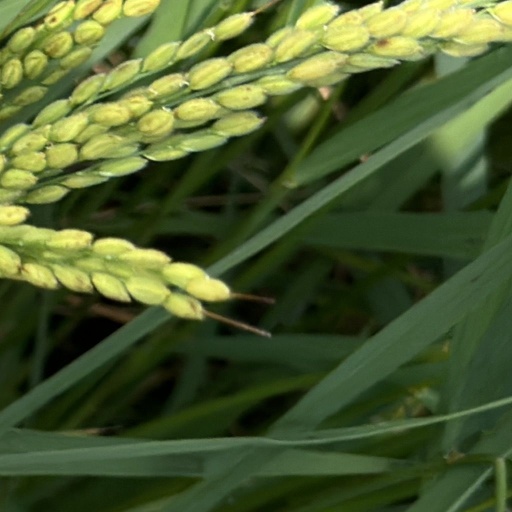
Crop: rice